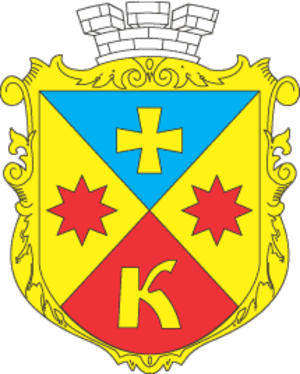
Kobeliaky ou Kobeliaki est une ville de l'oblast de Poltava, en Ukraine, et le centre administratif du raïon de Kobeliaky. Sa population s'élevait à 10 181 habitants en 2013.